Dubuque Freight House

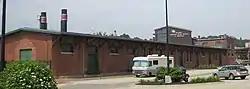

The Dubuque Freight House is a historic building located in Dubuque, Iowa, United States. Built by the Chicago, Burlington and Northern Railroad (CB&N) in 1901, this was the third and last freight house built by a railroad in the Ice Harbor area. The other two facilities were built by the Illinois Central Railroad (1872) and the Chicago, Milwaukee and St. Paul Railroad (1874). These other two railroads were older, larger, and monopolized the bridge and tunnel that crossed the Mississippi River. The CB&N was fortunate that their freight house was located along the water's edge in that the river boats could tie up next to the building and load and unload cargo, and the railroad put box cars on ferries that docked in the Ice Harbor. The Dubuque Boat and Boiler Works were headquartered on the west end of the facility for 20 years beginning in 1952. Founded in 1852 as the Iowa Iron Works, they provided engines, boilers and other equipment for river boats, and water craft for the United States Navy, United States Coast Guard, and the United States Army Corps of Engineers. The building was listed on the National Register of Historic Places in 1979. It is now a part of the National Mississippi River Museum & Aquarium.